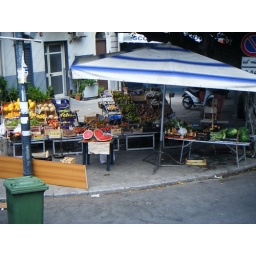
A fruit stand in a street market in Palermo.